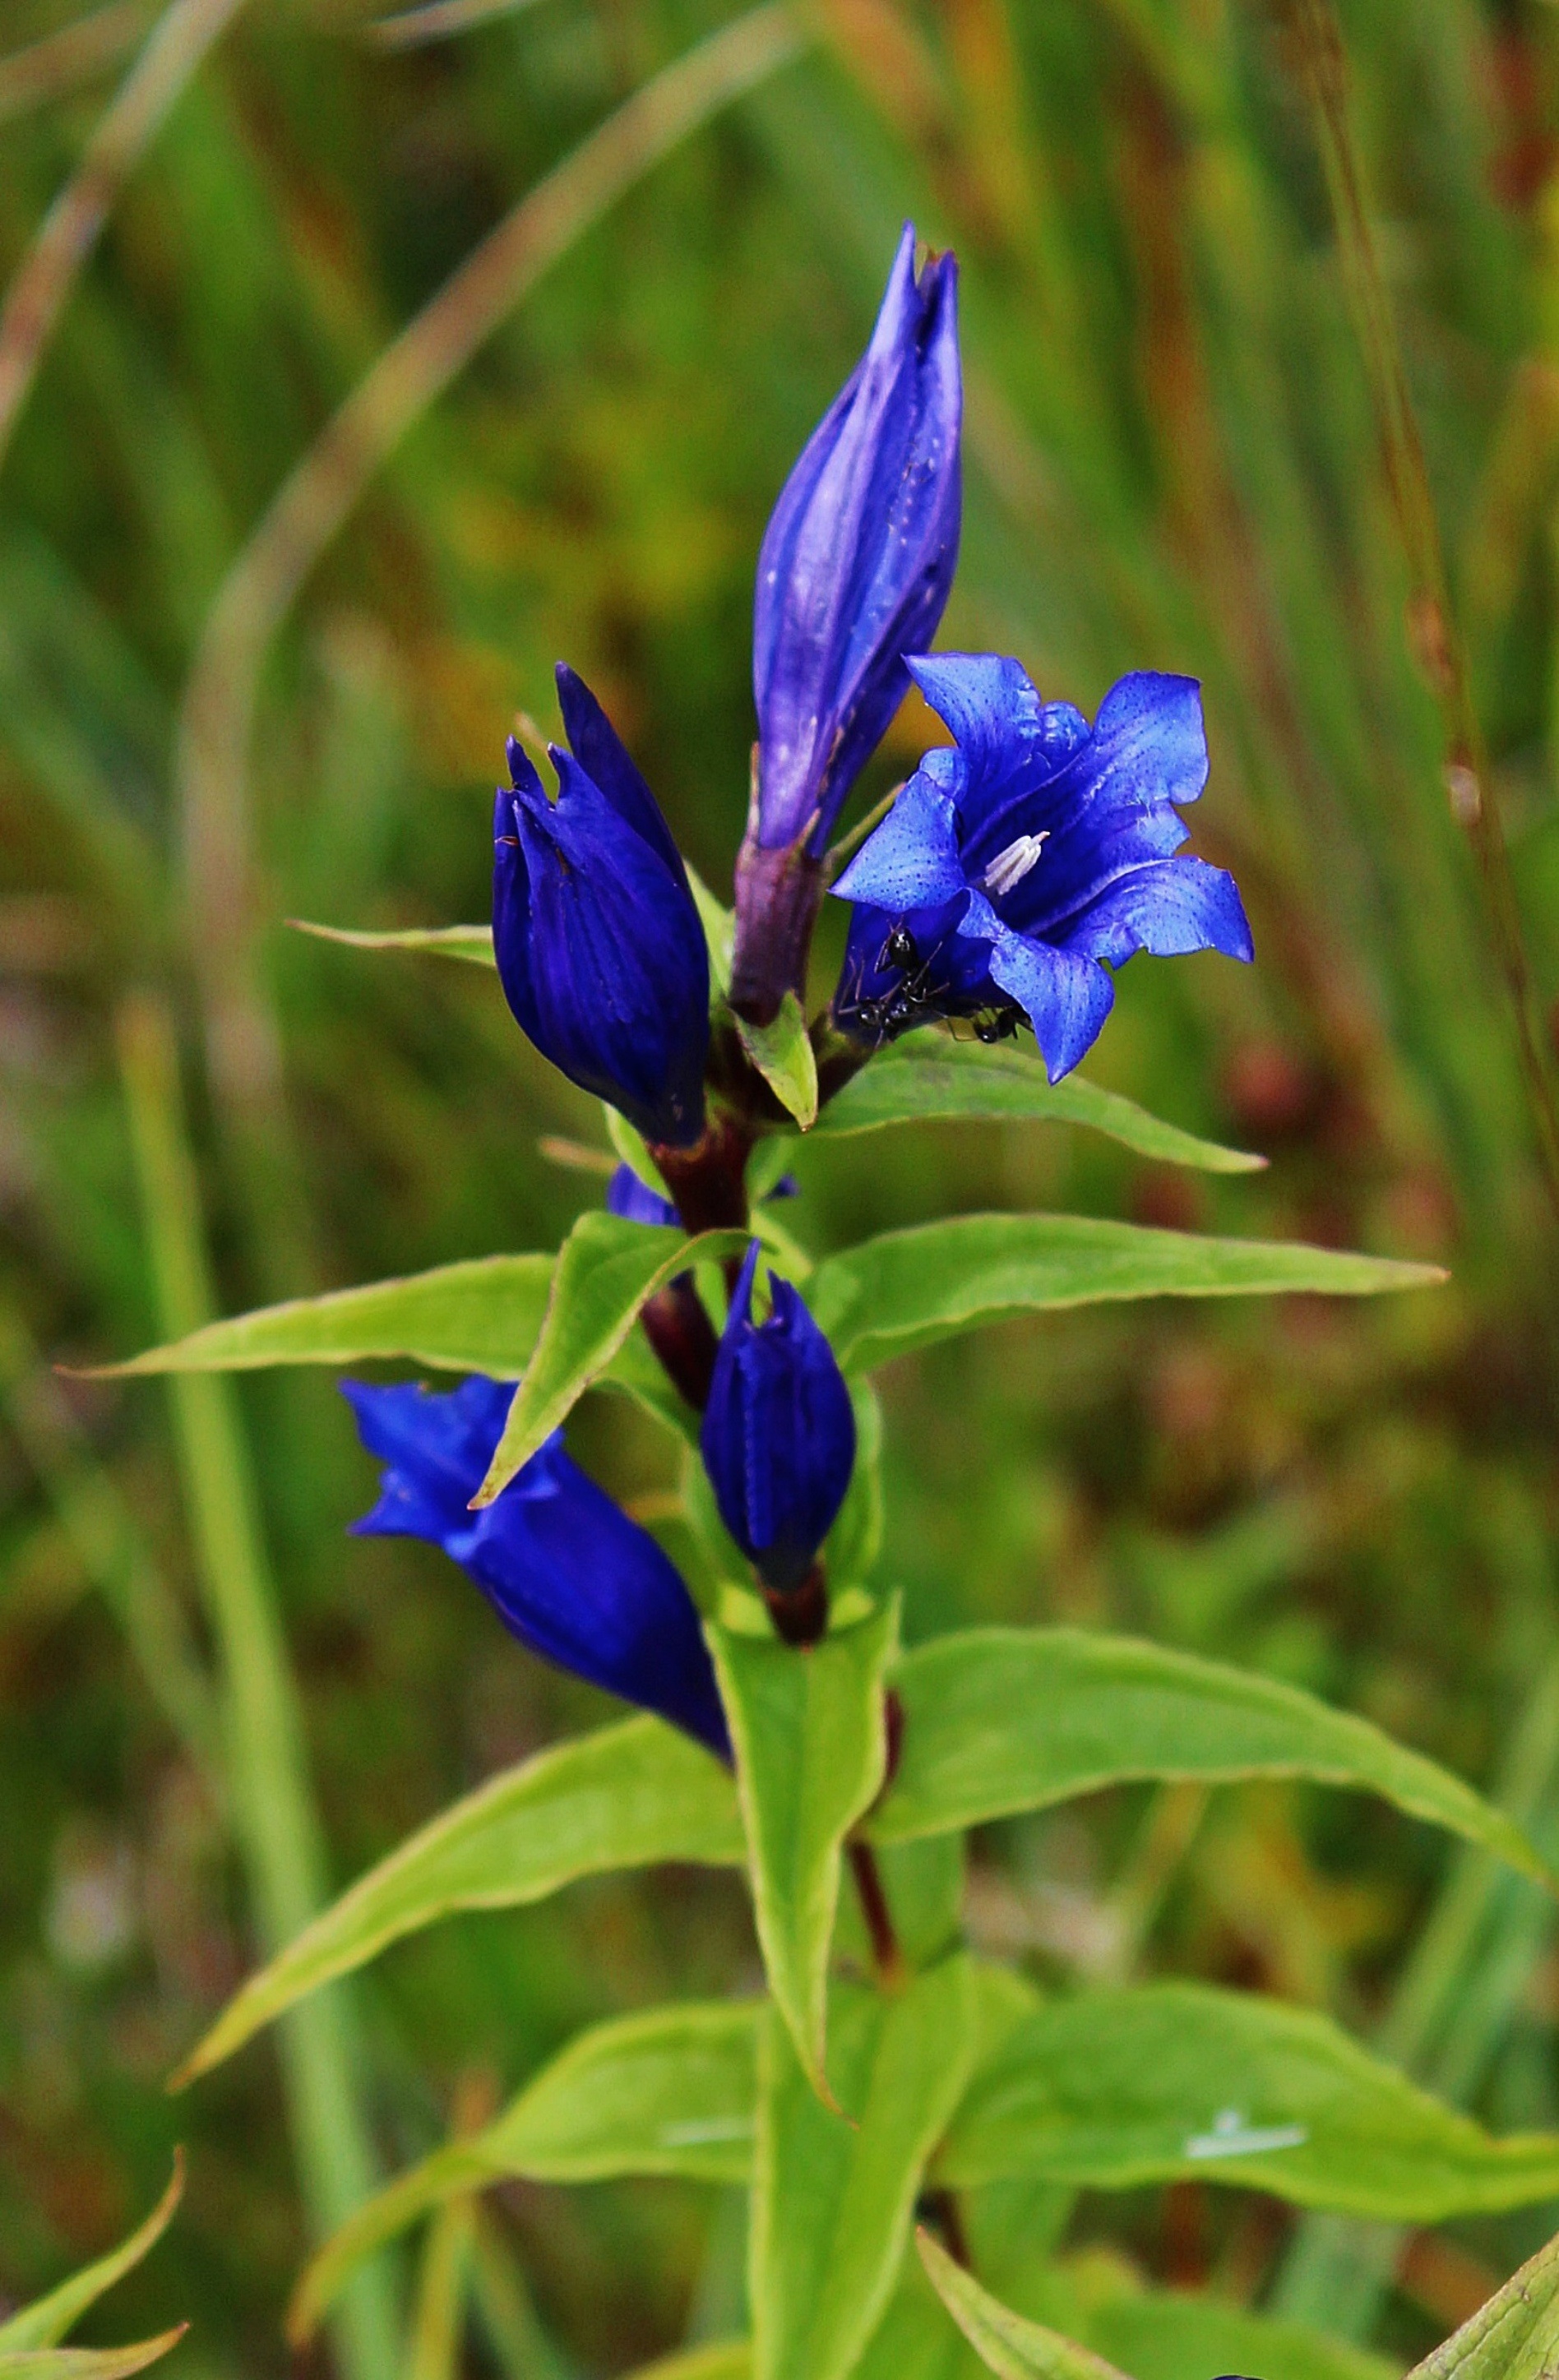
nature, blossom, plant, meadow, flower, bloom, herb, botany, blue, flora, wildflower, iris, flowering plant, dayflower, iris versicolor, land plant, dayflower family, iris family, milkweed gentian, voralpen plant